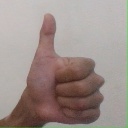
अक्षर: थ